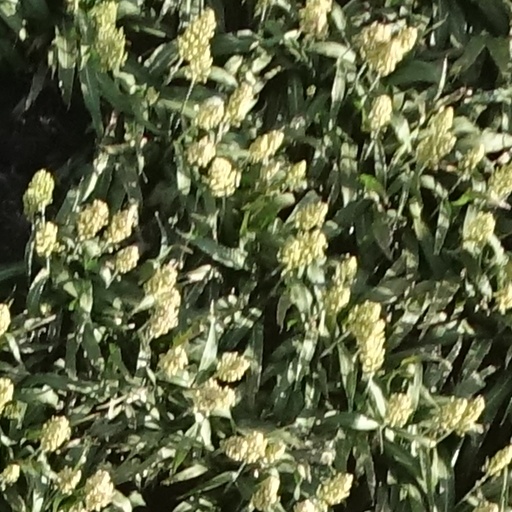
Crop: sorghum